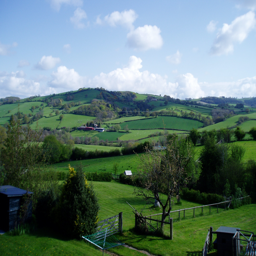
countryside , the result of the dull gray skies in the other photographs .